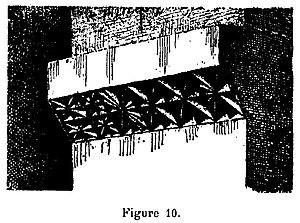
Le Donjon de Courmenant, ses origines, ses seigneurs et possesseurs, son musée
Le Donjon de Courmenant est situé dans l'ouest du département de la Sarthe, sur le territoire de la commune de Rouez, à six kilomètres au sud de Sillé-le-Guillaume.